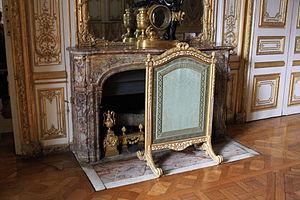
Petit appartement du roi dans le Château de Versailles à Versailles en France